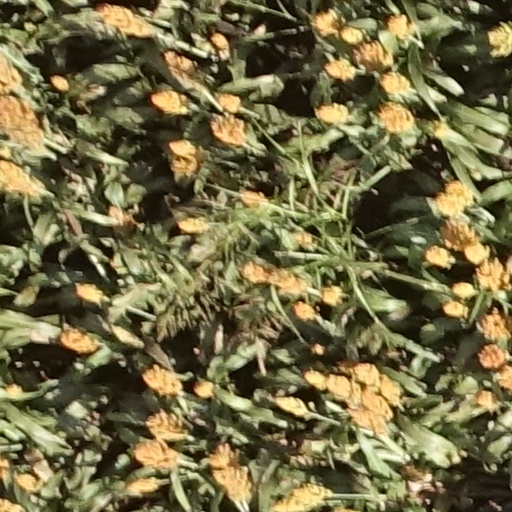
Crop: sorghum